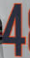
Number: 4